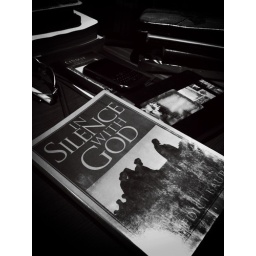
i found this book on my mom's desk today. grabbed it hungrily. soaking in it now.